Anu ziggurat

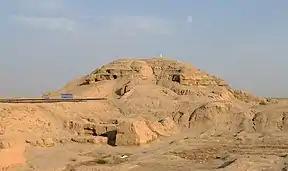
The ziggurat in 2020

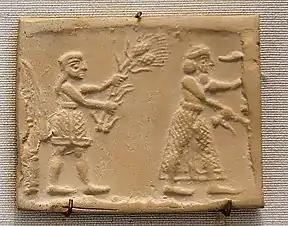
Uruk King priest feeding the sacred herd

The single massive terrace makes up the area traditionally called the Anu district. It was originally proposed to have been dedicated to the Sumerian sky god Anu. Sometime in the Uruk III period (3100–2900 BC) the massive White Temple was built atop the ziggurat. Under the northwest edge of the ziggurat an Uruk VI period structure, the Stone Temple, has been discovered.